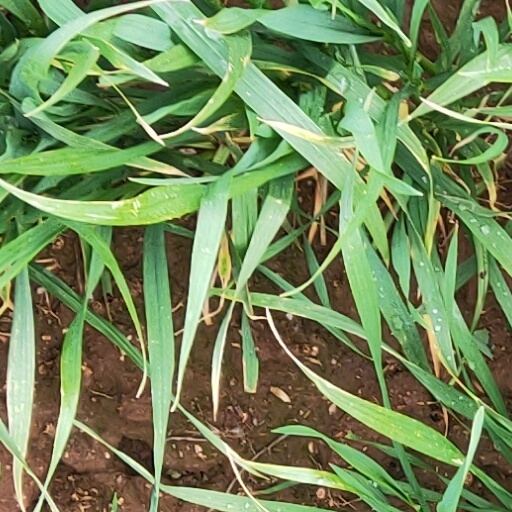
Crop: wheat